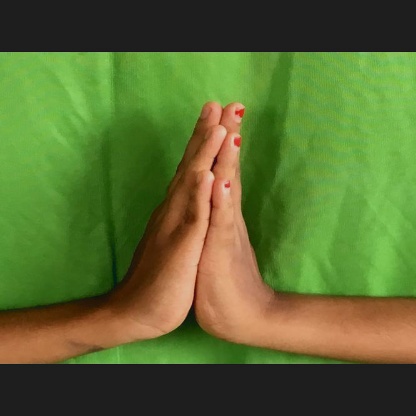
Mudra: Anjali